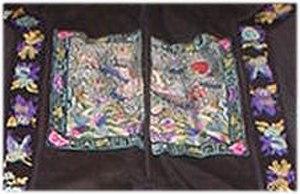
photo partielle du buzy (carré mandarin) du kimono de Catherine Splingaerd-Li, épouse manchoue du mandarin Paul Splingaerd, représentant un envol de grue (plus haut niveau du mandarinat civil à la fin de l'Empire Qing). Collection privée au Vénézuela
Paul Splingaerd, né à Bruxelles le 12 avril 1842 et décédé à Xi'an, Shaanxi le 26 septembre 1906, est un Belge devenu mandarin chinois de haut rang, de la fin de la dynastie Qing.